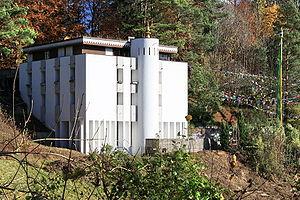
L'Institut tibétain de Rikon, localisé à Zell-Rikon dans la vallée de la Töss en Suisse, est un monastère bouddhiste tibétain fondé sous forme d'une fondation à but non lucratif, le mouvement de laïcisation du XIXᵉ siècle en Suisse n'autorisant pas l'établissement de nouveaux monastères.